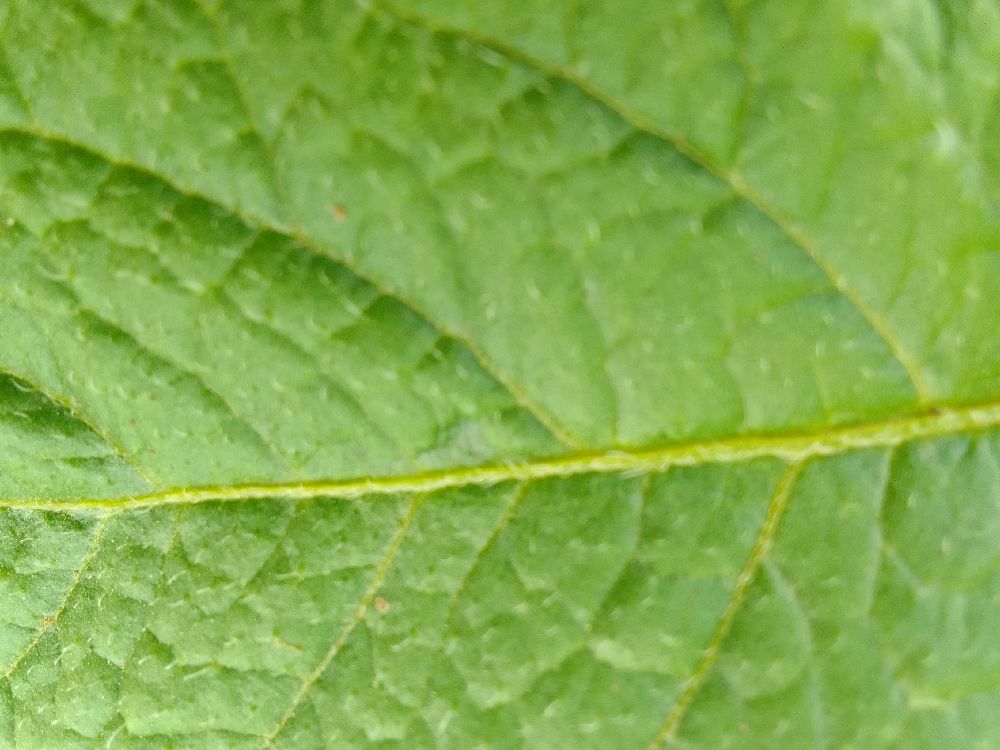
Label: Healthy